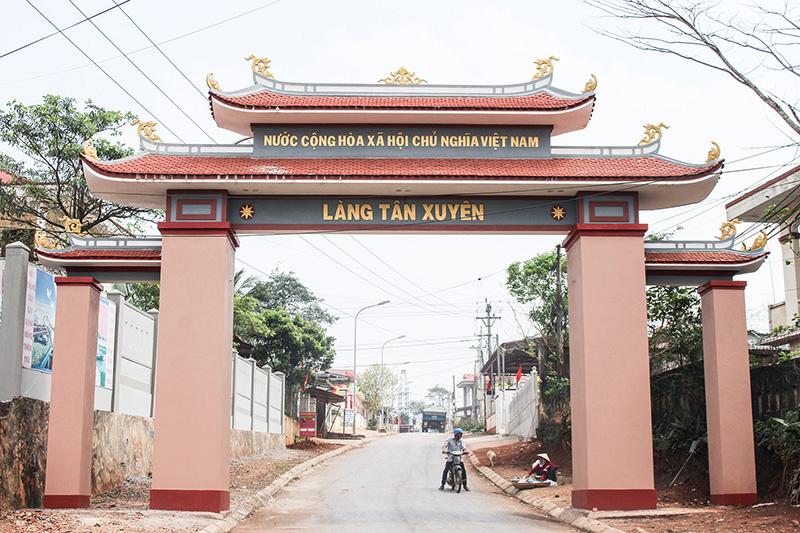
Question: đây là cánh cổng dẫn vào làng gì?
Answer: đây là cánh cổng dẫn vào làng tân xuyên